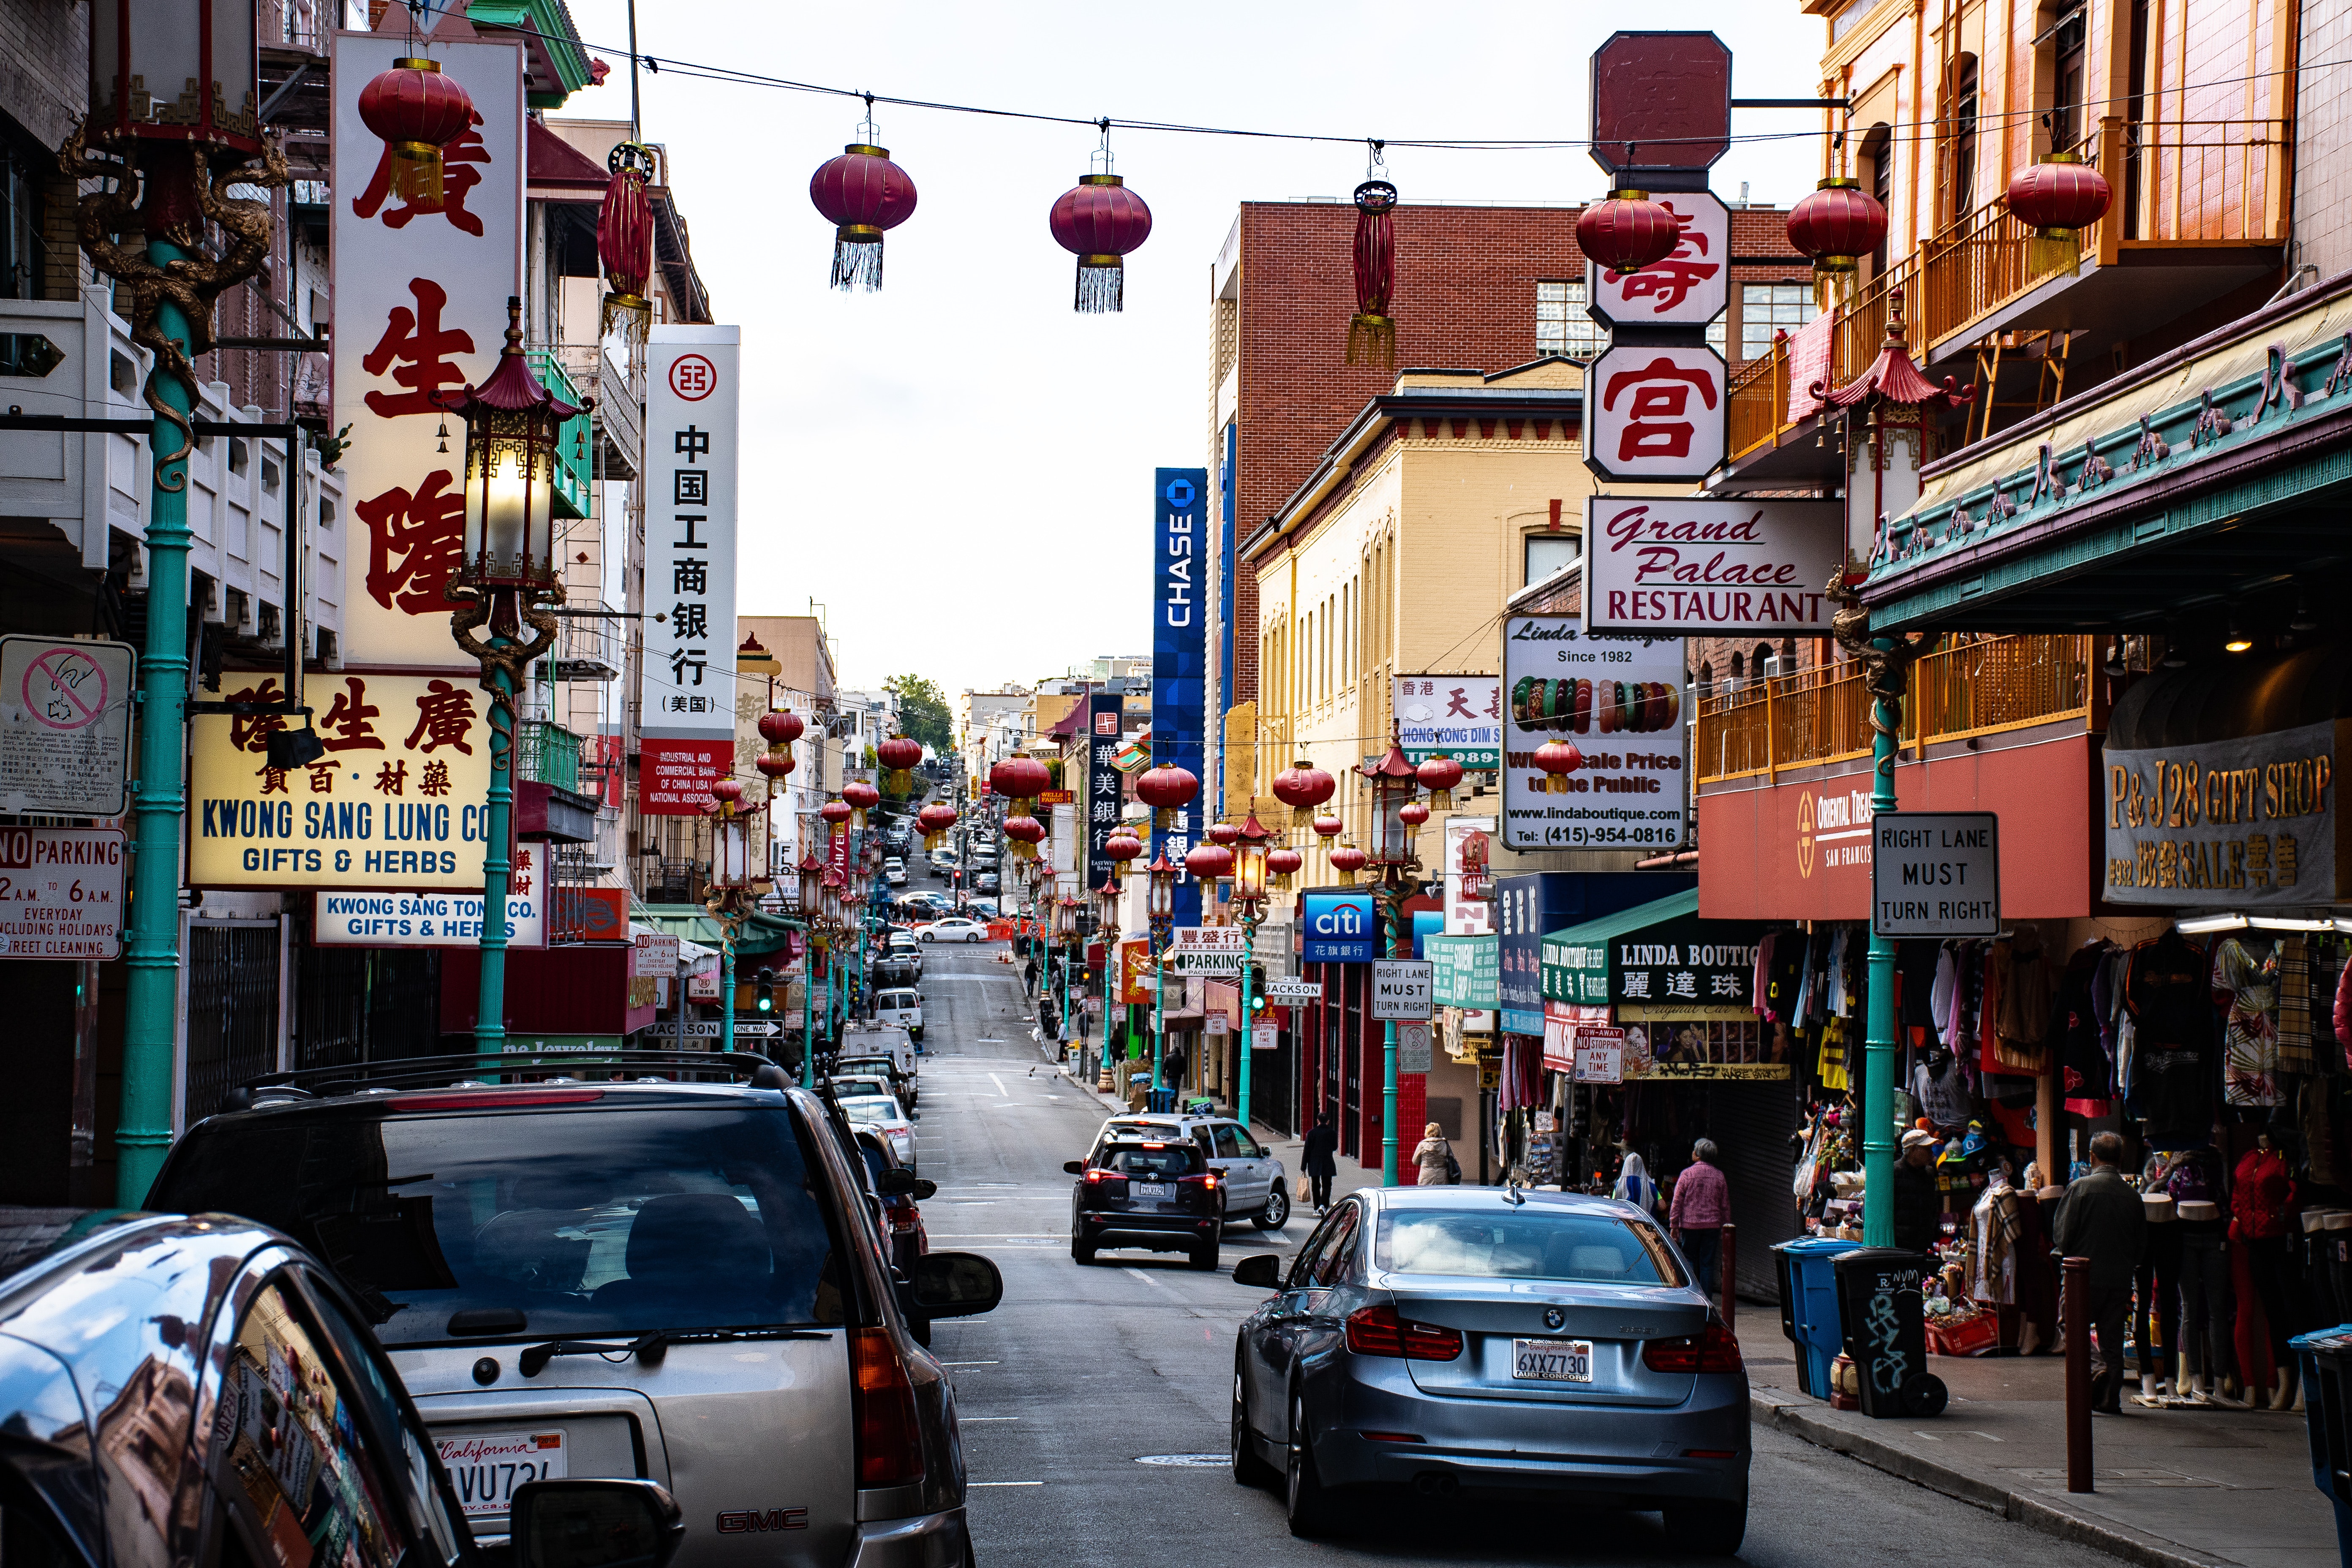
town, street, neighbourhood, urban area, city, infrastructure, car, road, market, downtown, metropolitan area, bazaar, metropolis, marketplace, pedestrian, shopping, alley, lane